Julie King

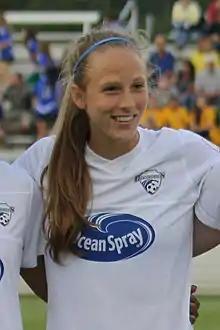
King with Boston Breakers in 2013

Julie O'Toole King (born October 21, 1989) is an American soccer player who plays as a defender. She played college soccer at Auburn University and professionally for the Boston Breakers, North Carolina Courage and Orlando Pride.